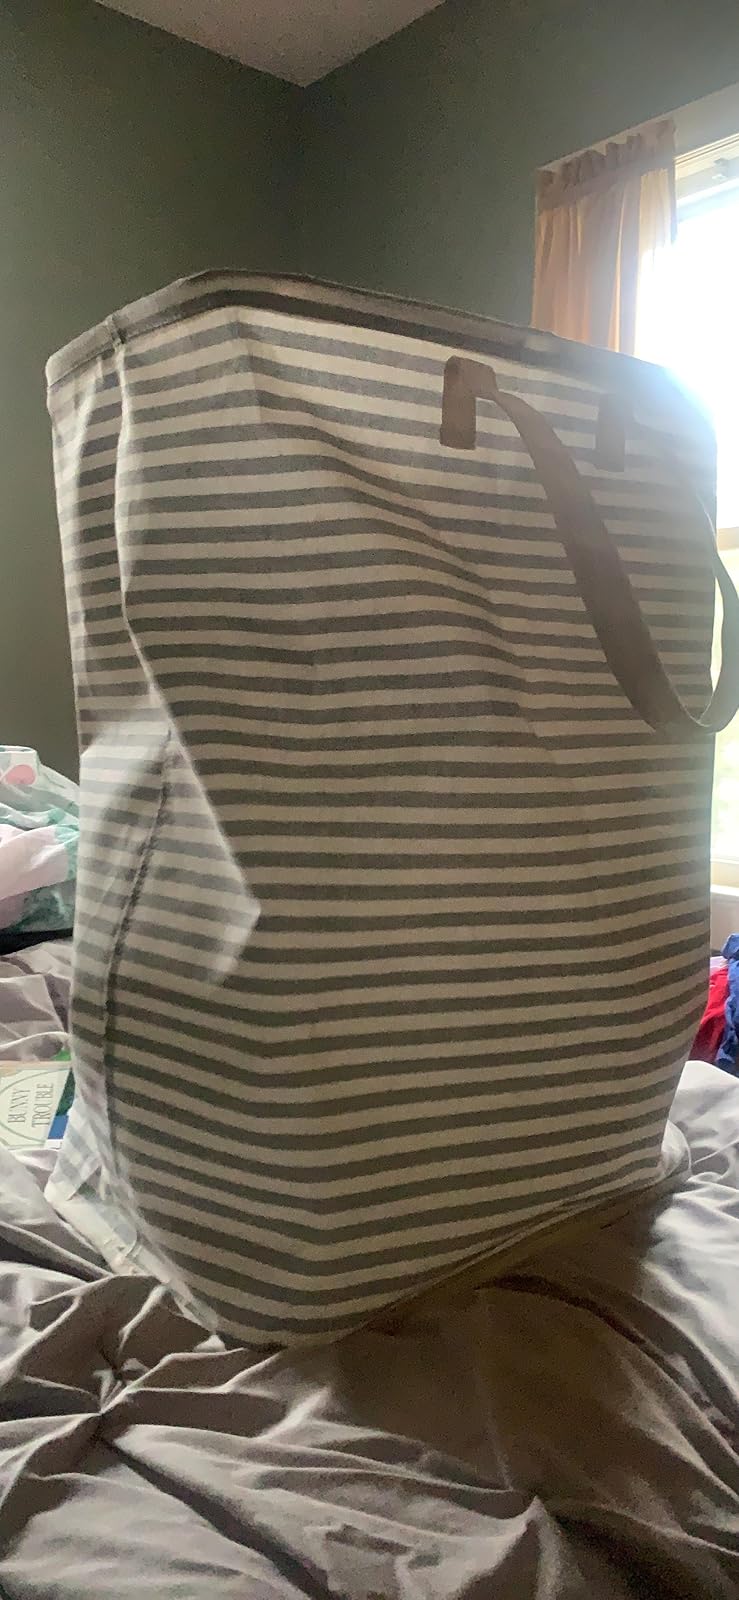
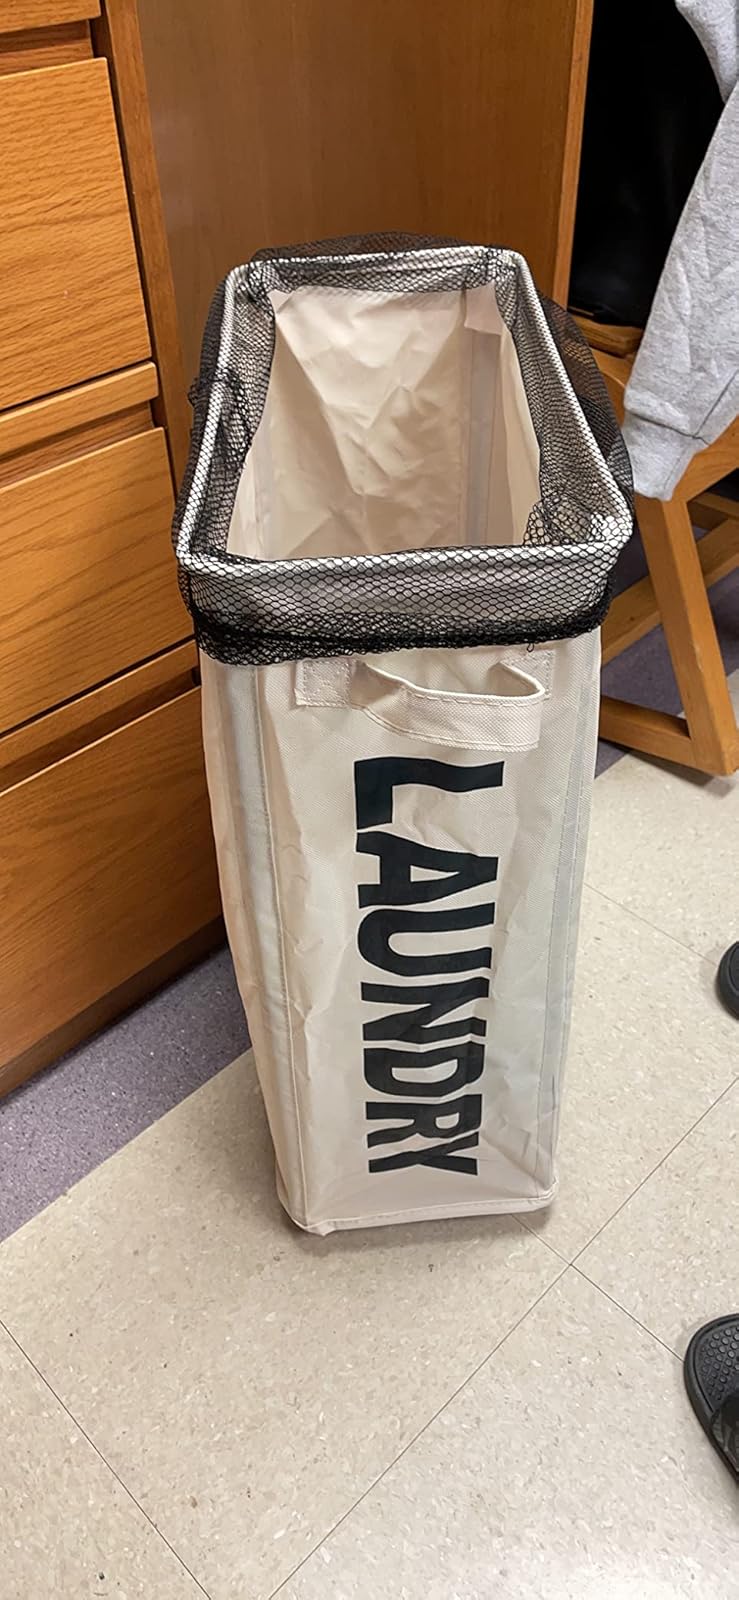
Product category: items_hamper
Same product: no